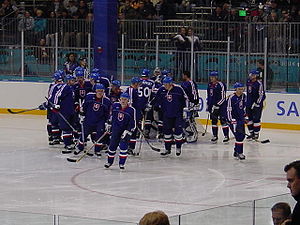
Slovakiets ishockeylandshold
Slovakiet klar til kamp under OL i Salt Lake City 2002.
Slovakiets ishockeylandshold er det nationale ishockeylandshold i Slovakiet, og kontrolleres af Slovakiets Ishockeyforbund. Holdet opstod i 1993, hvor såvel Tjekkiet som Slovakiet blev selvstændige nationer efter opløsningen af Tjekkoslovakiet. Siden da har det slovakiske hold deltaget under eget flag i internationale turneringer, og den hidtil største triumf er guldmedaljerne ved VM i 2002 i Sverige.